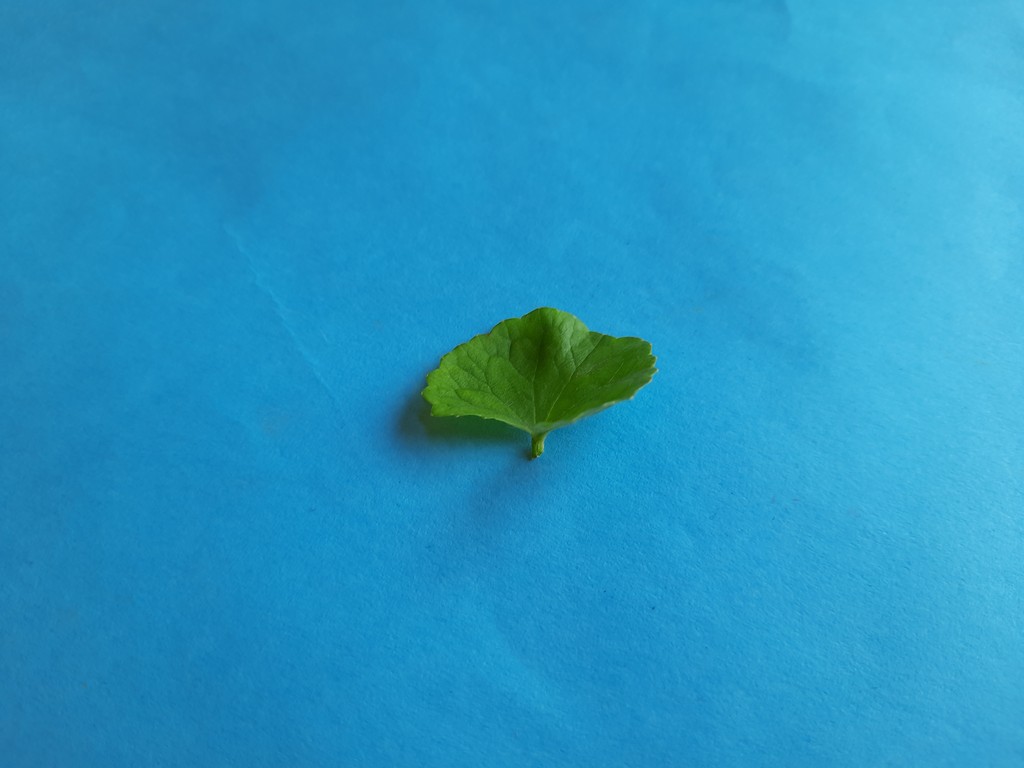
Label: Healthy